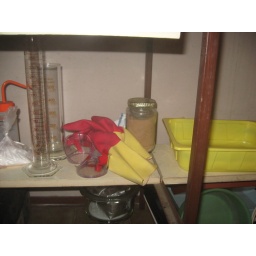
the shelf under the table with glassware and safety equipment.